Kai Vandha Kalai

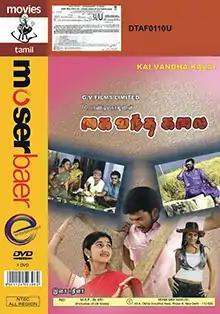
DVD cover

Kai Vandha Kalai is a 2006 Indian Tamil-language comedy film written and directed by Pandiarajan. The film stars his son Prithvi Rajan, whereas Sruthi, Manivannan, and the director himself play other important roles. The film, released on 15 June 2006, is a sequel to "Aan Paavam" (1985).